Vincent Thomas Bridge

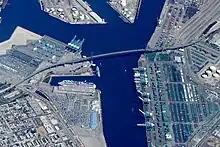
The bridge viewed from . A cruise ship is seen in dock, as well as a cargo ship. The Victory Ship SS Lane Victory is also visible, moored between the cruise ship and the bridge.

The bridge's construction was advocated by state assemblyman Vincent Thomas, who represented San Pedro. He spent 19 years beginning in 1940 arguing for the 16 different pieces of legislation that were necessary for the bridge's construction. During that time and in the years right after it was built, it was ridiculed as "The bridge to nowhere".